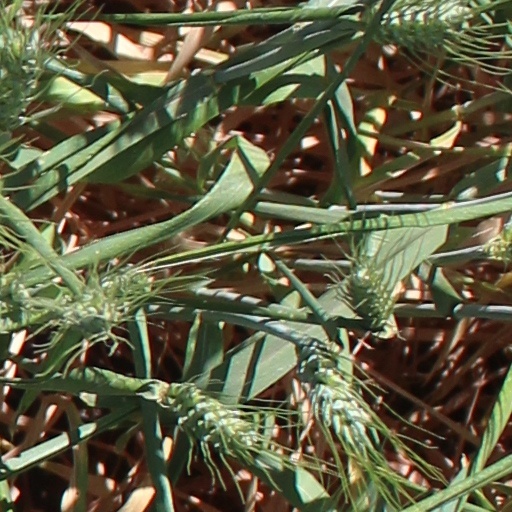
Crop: wheat